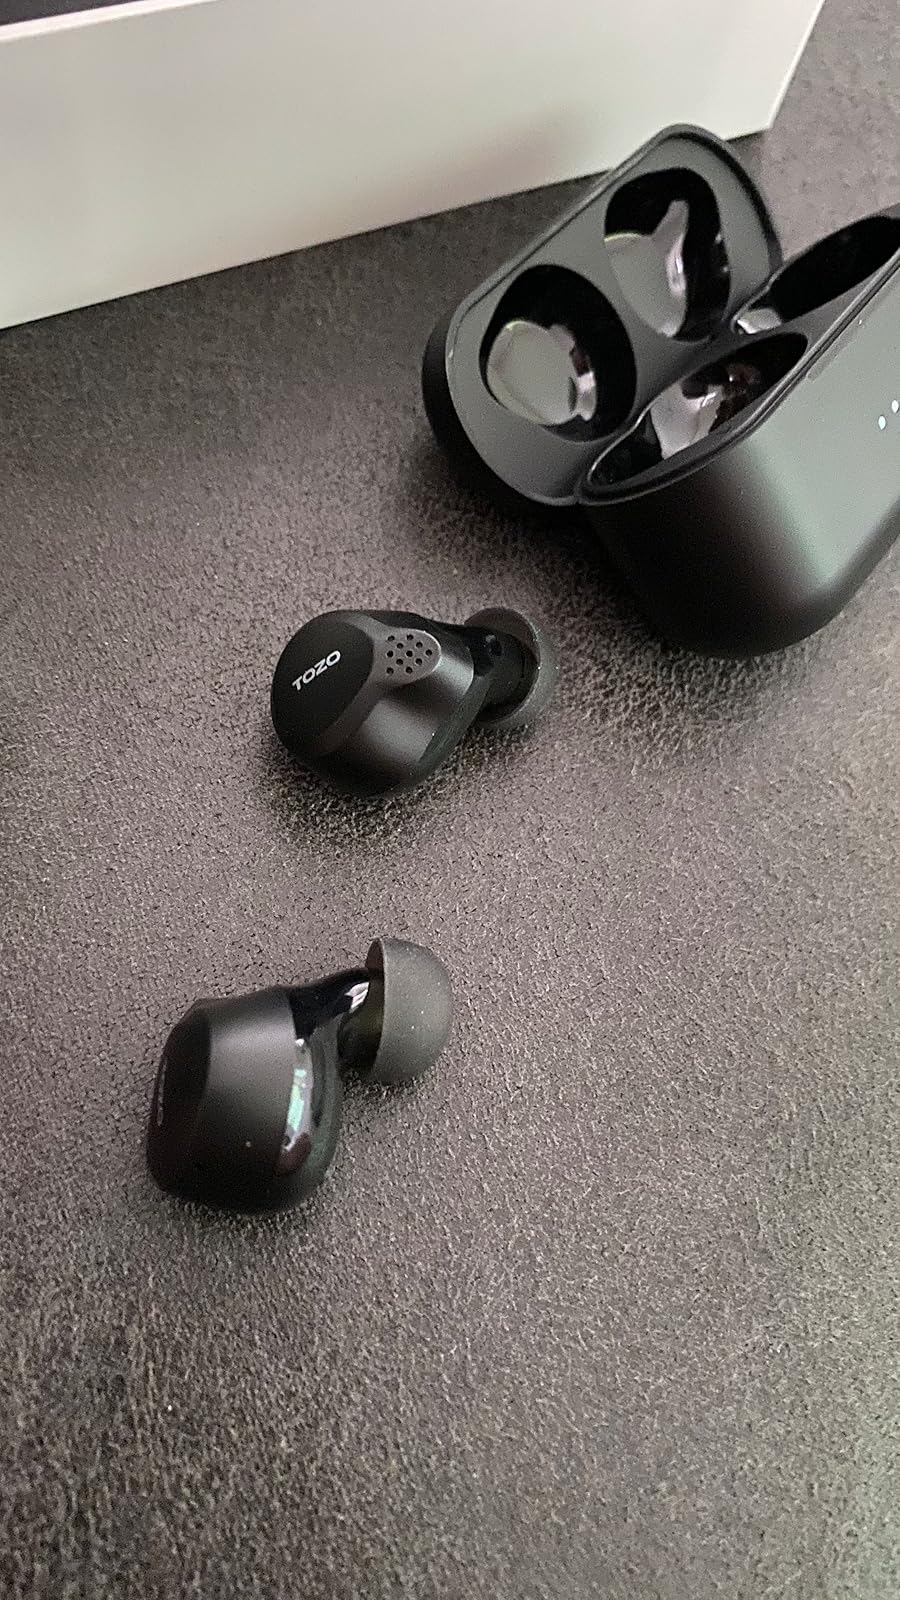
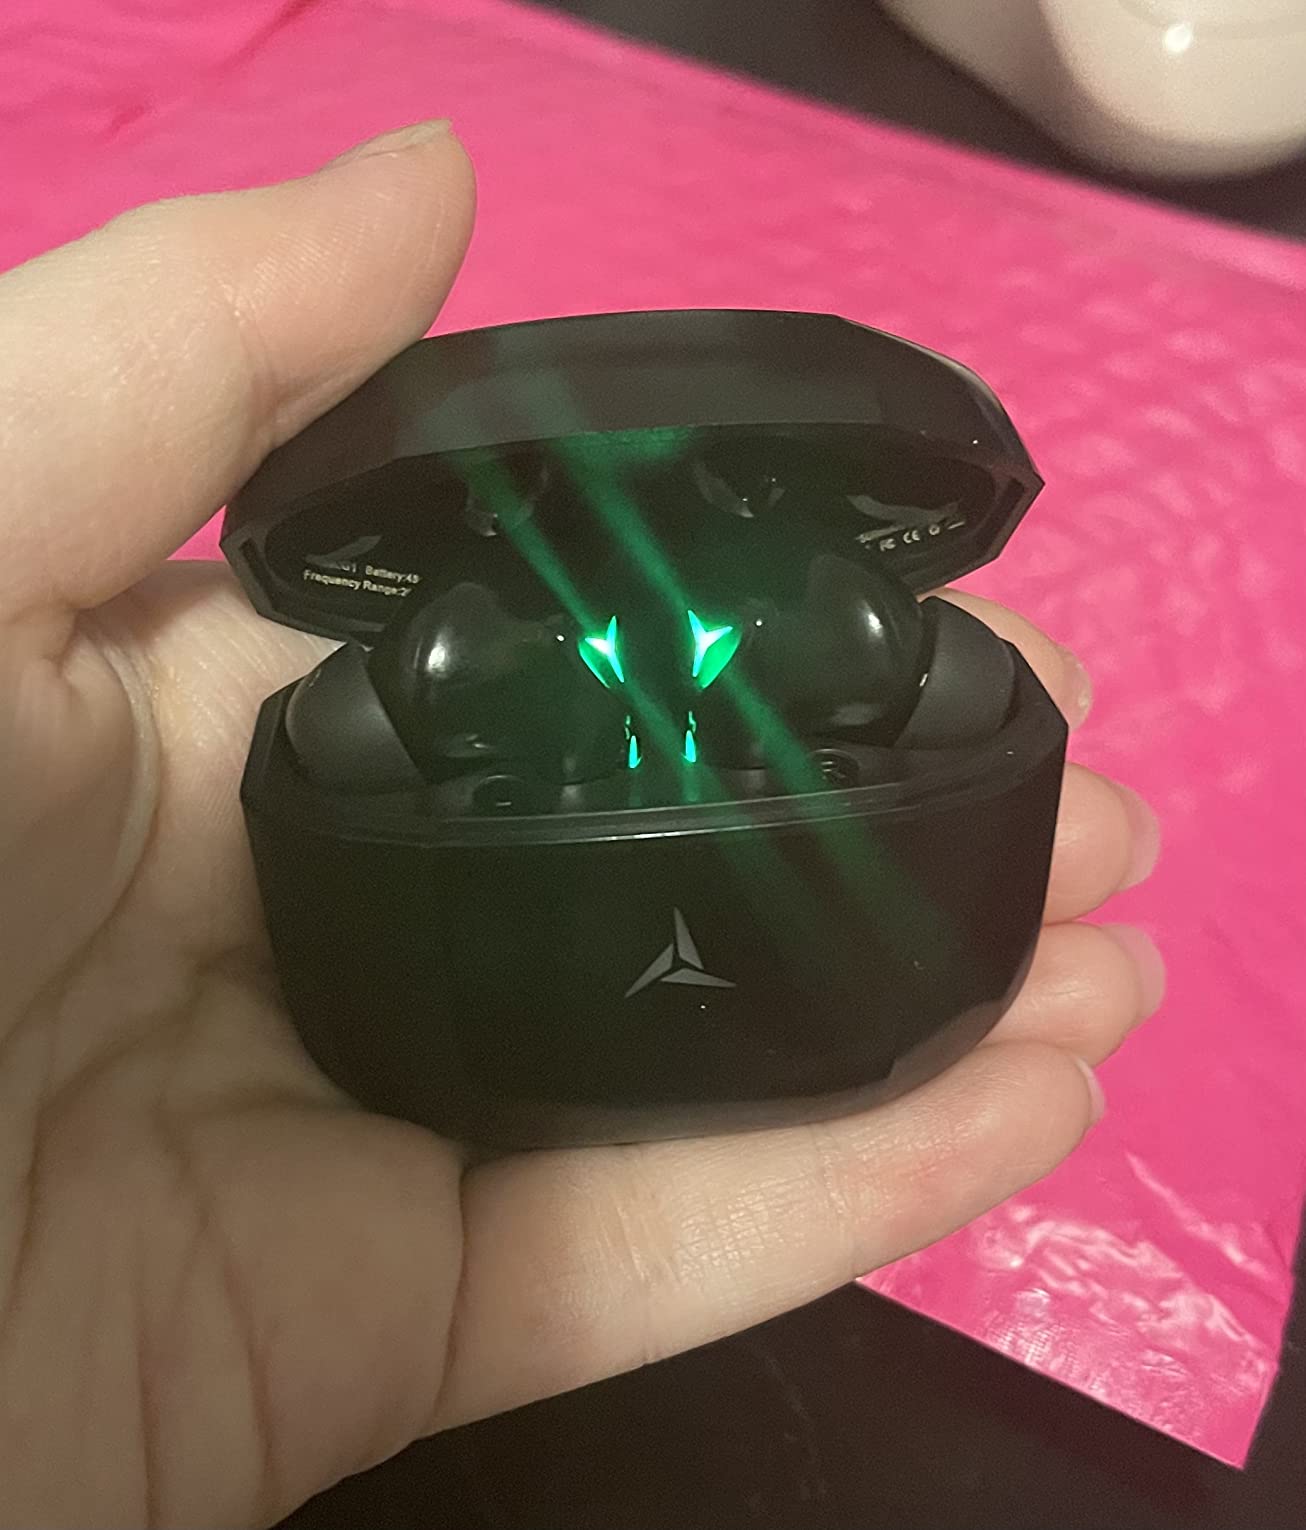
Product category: earbuds
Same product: no